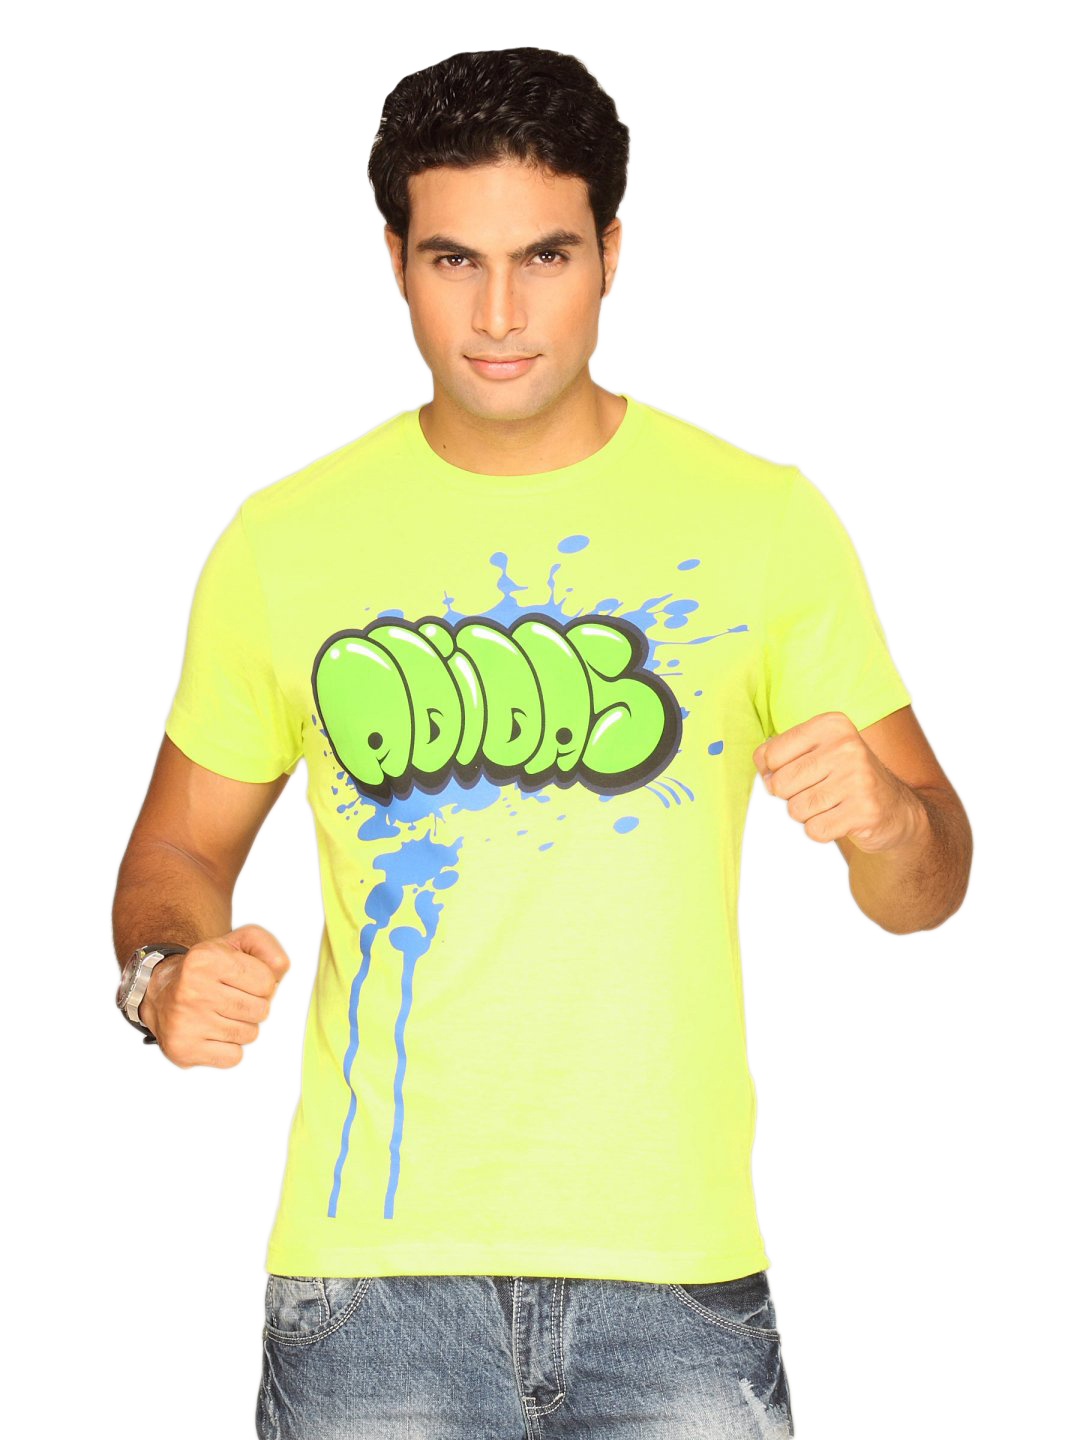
ADIDAS Men's Bubble Green T-shirt
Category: Apparel / Topwear / Tshirts
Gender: Men
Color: Green
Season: Summer 2011
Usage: Casual